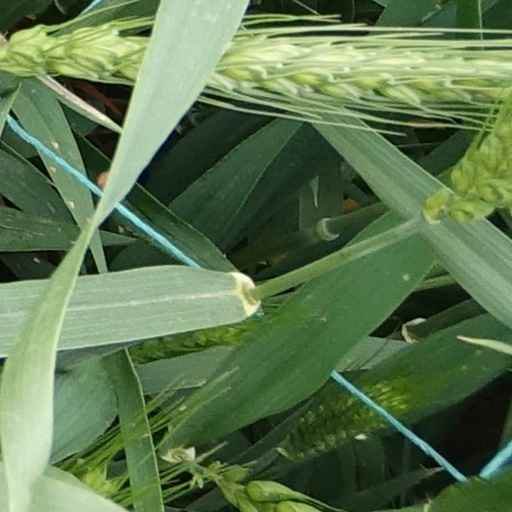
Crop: wheat